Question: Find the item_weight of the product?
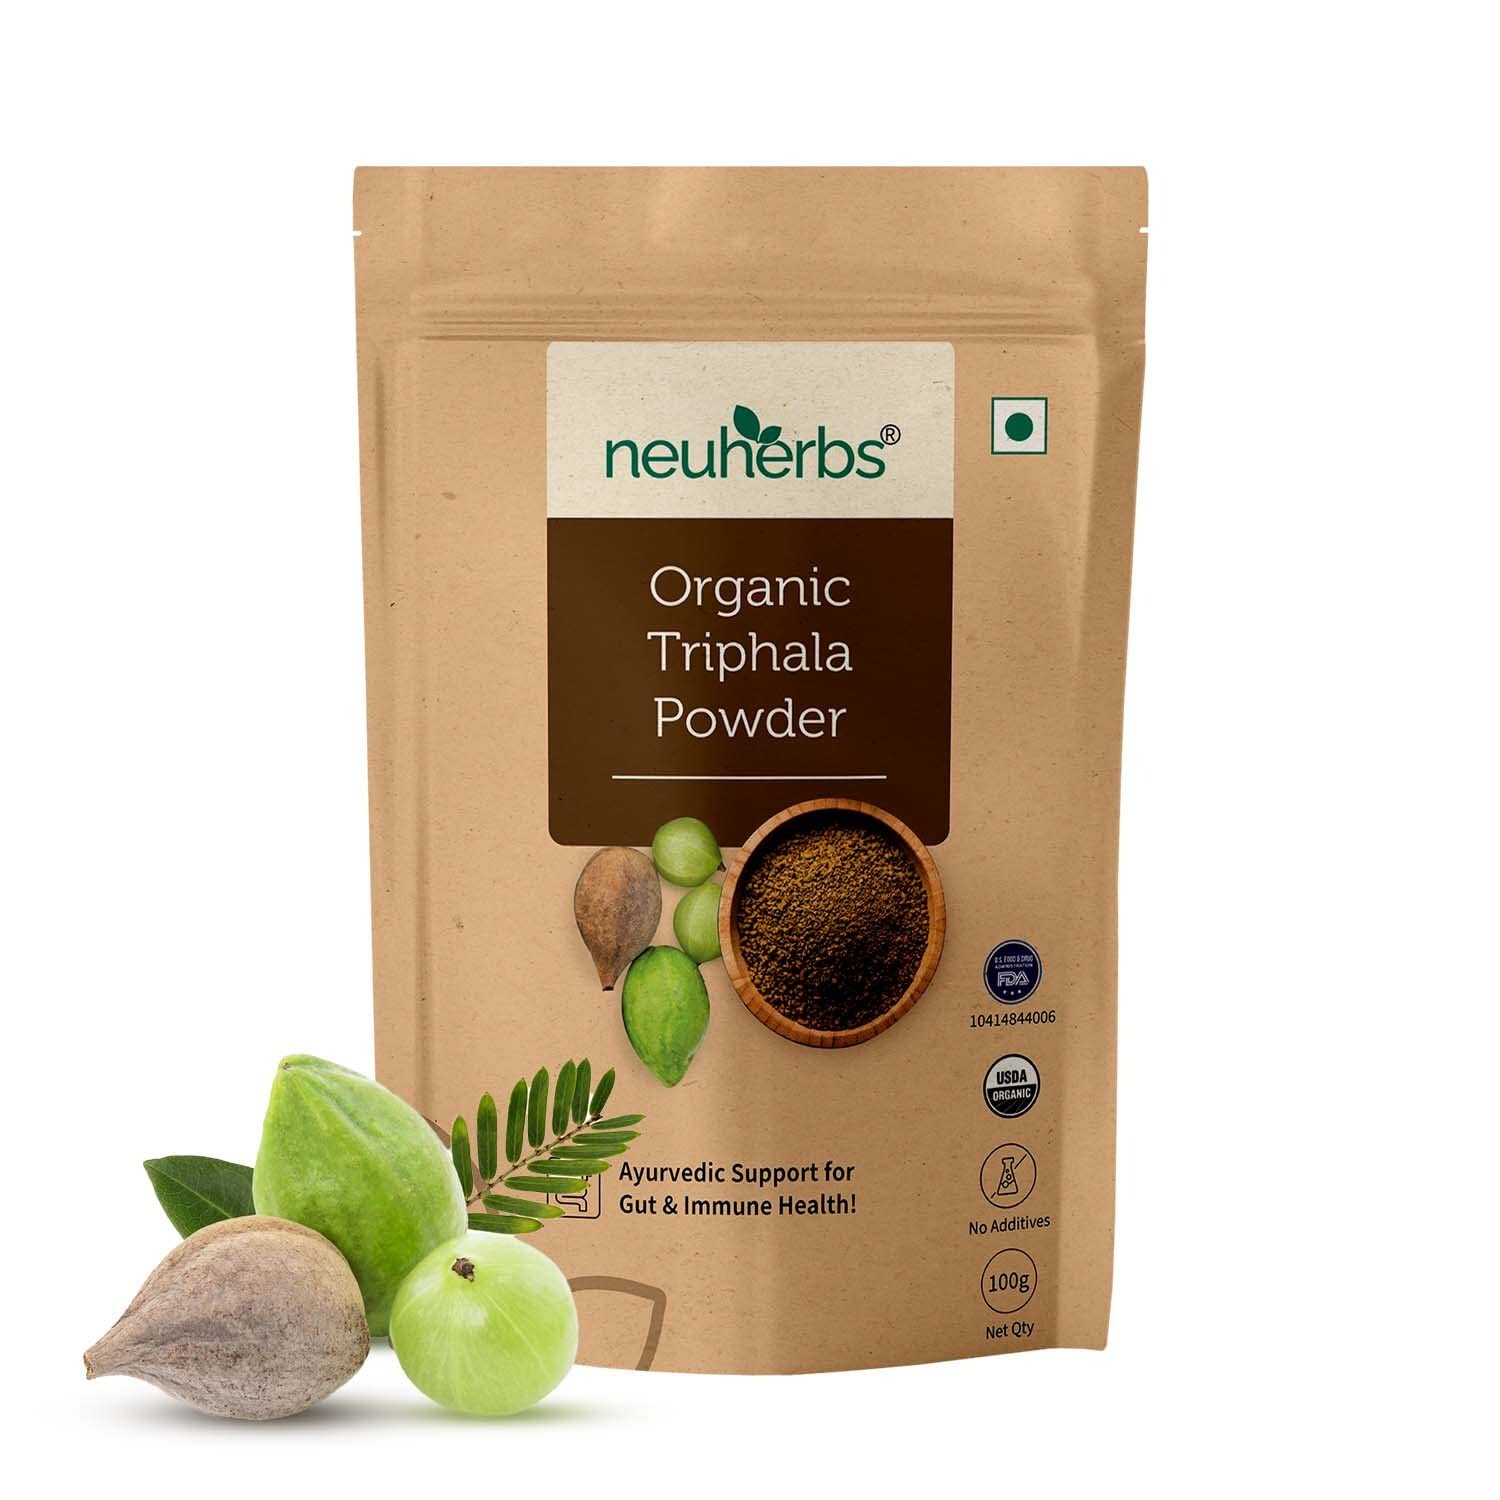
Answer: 100 gram